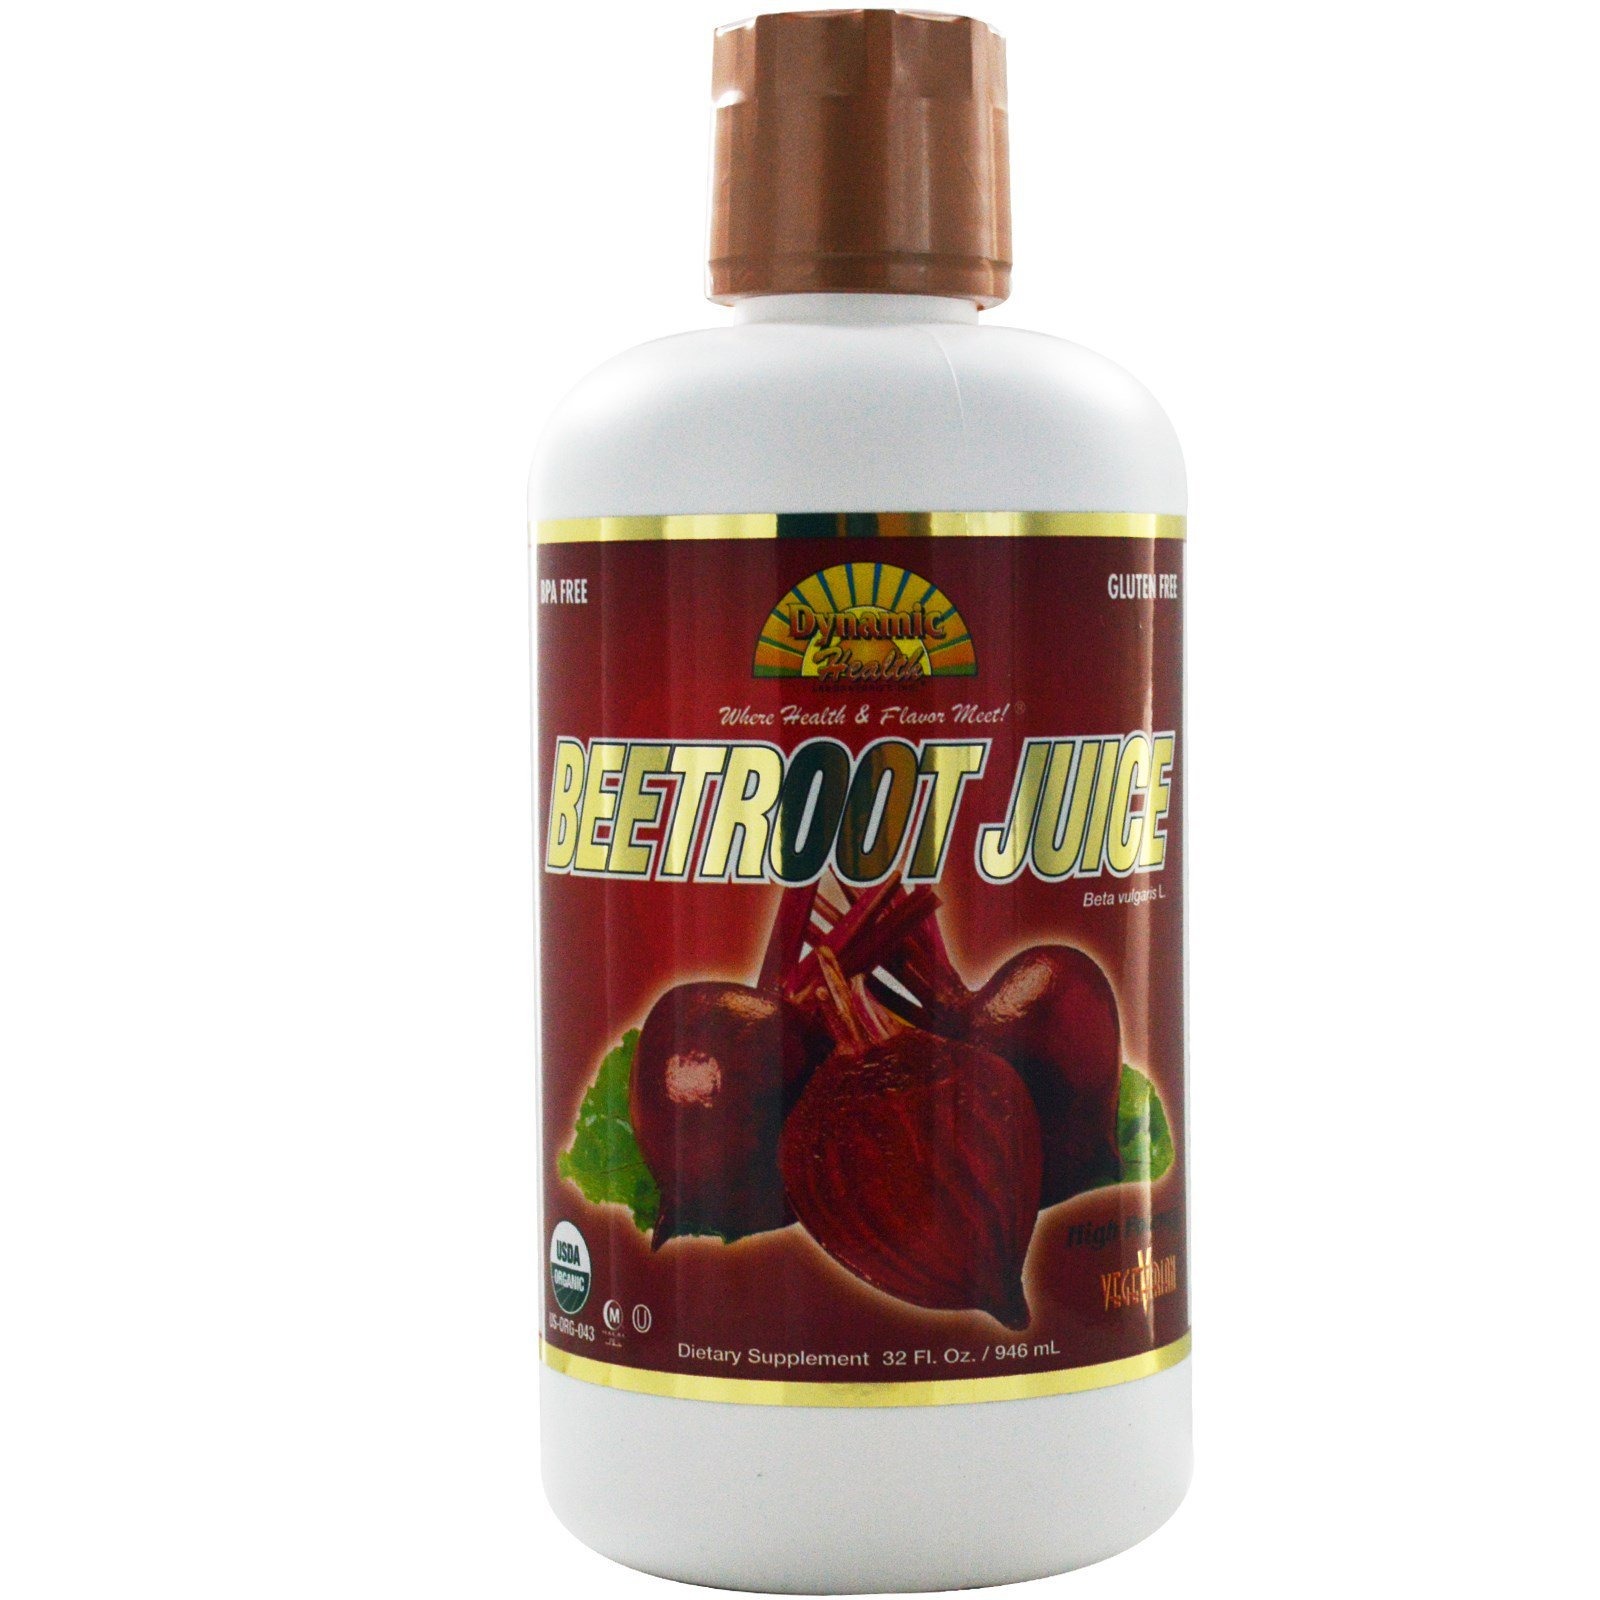
Item Name: Dynamic Health Beetroot Juice Og2 32 Fz
Value: 32.0
Unit: Fl Oz

Price: 19.51